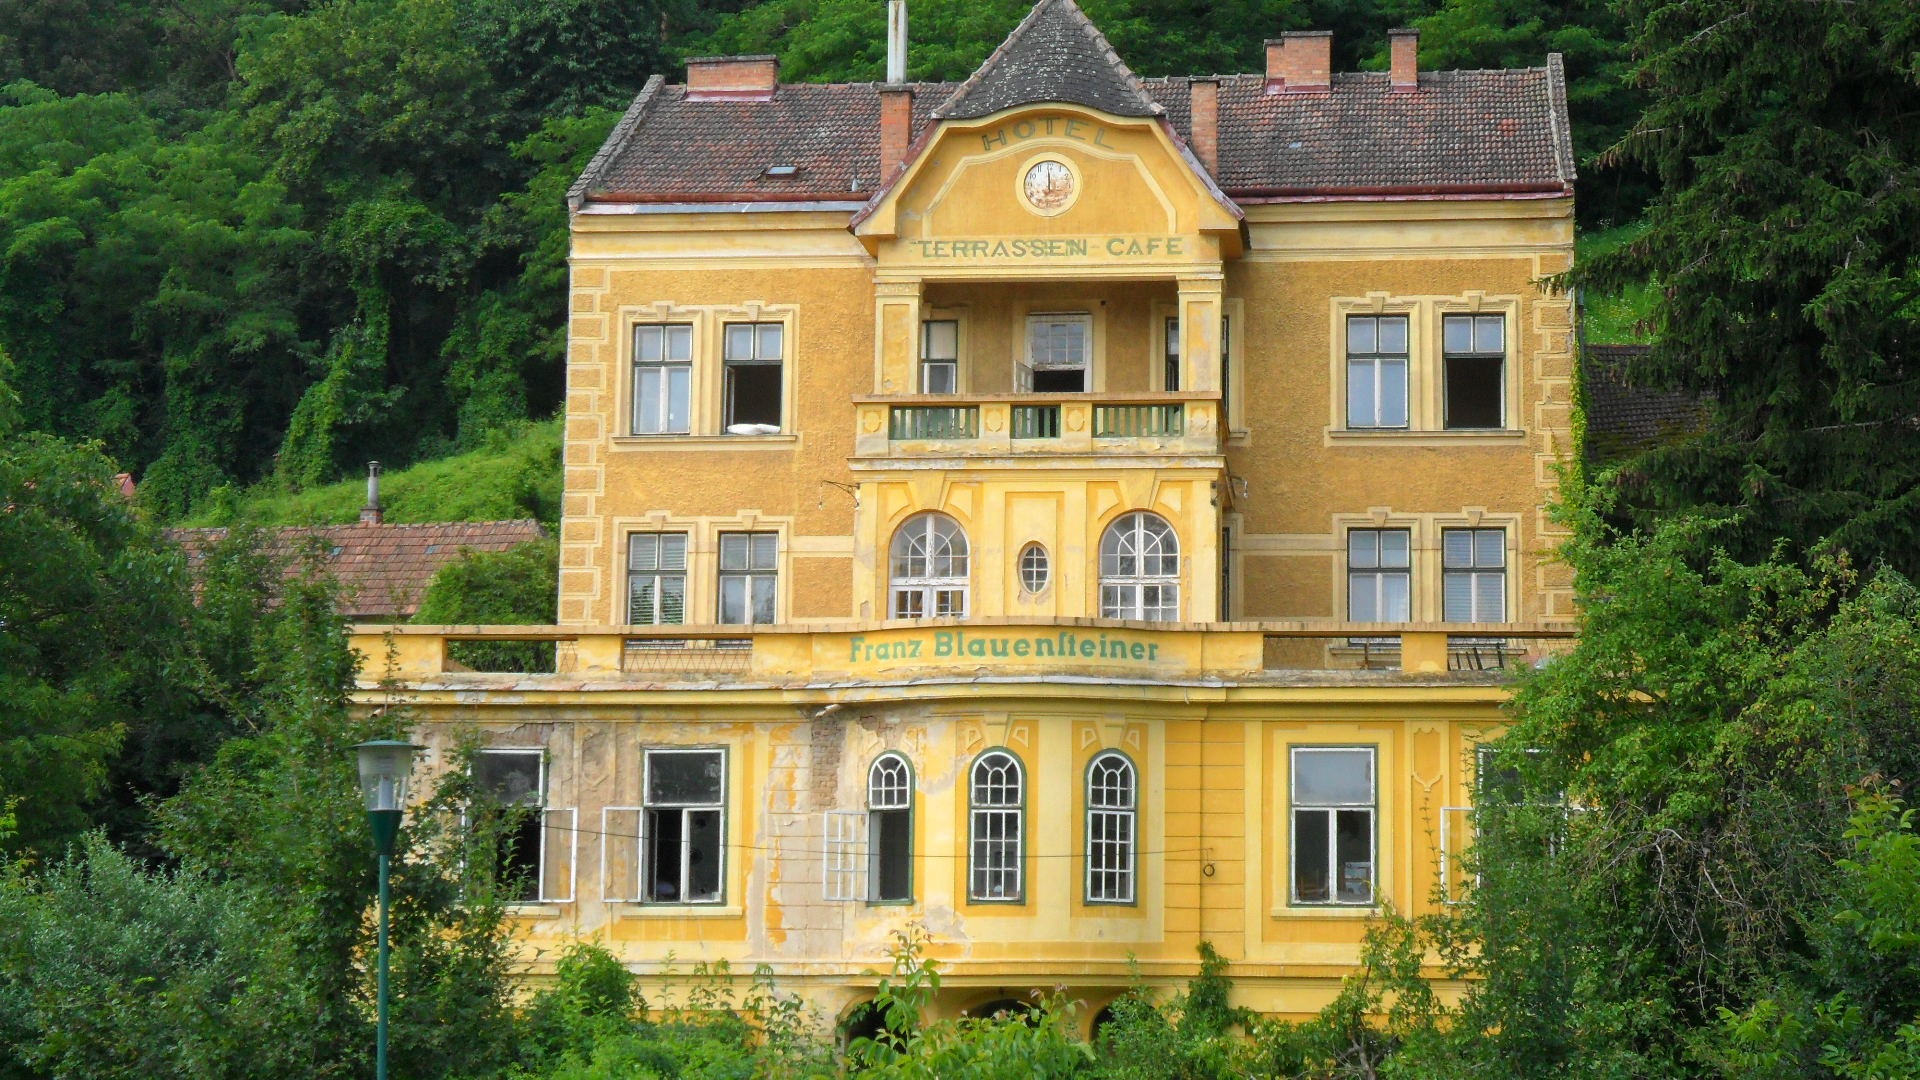
architecture, villa, mansion, house, building, chateau, home, cottage, facade, property, austria, hotel, farmhouse, estate, log cabin, kamp, waldviertel, siding, manor house, real estate, residential area, historic house, derelict hotel, gars